Lorent Saleh

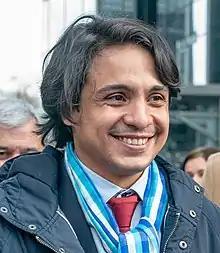
Saleh in 2019

Lorent Enrique Gómez Saleh (born 22 July 1988) is a prominent Venezuelan opposition activist and president of the Operación Libertad civil-rights group.